Handspring (gymnastics)

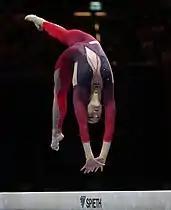
Pauline Schäfer performing a back handspring step-out on beam

A front handspring can be started from a stationary standing position, but it is more common for gymnasts to hurdle into front handsprings at a run. It is also possible to precede a front handspring with a "step out", which is similar to a handspring but lands one foot at a time and can be performed on beam the same way it is performed on floor.